Terrence Ross

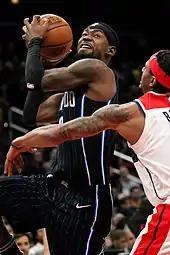
Ross in 2019 with the Magic

The Raptors finished the regular season as the second seed in the East with a 56–26 record. After defeating the Indiana Pacers 4–3 in the first round of the playoffs, the Raptors moved on to the second round for the first time since 2001. In game 1 of the conference semi-finals against the Miami Heat, Ross set a career playoff high with 19 points in a 102–96 loss.